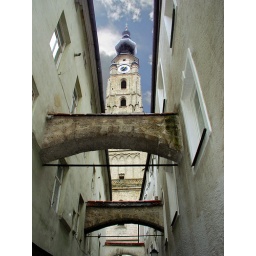
Tower of the gothical parish church St. Stephan in Braunau at the river Inn